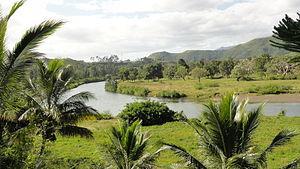
Végétation autour de la Néra
La Néra est un fleuve côtier de la côte ouest de la Nouvelle-Calédonie. Elle s'écoule sur la commune de Bourail et se jette dans le lagon néo-calédonien.